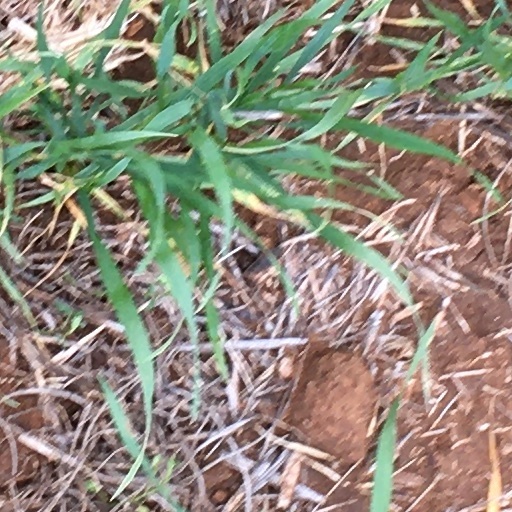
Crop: wheat